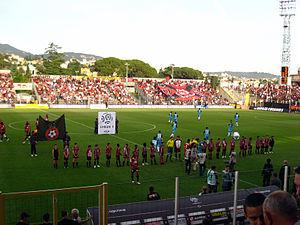
Le stade du Ray à Nice (France), juste avant le début d'une rencontre de football entre l'OGC Nice et l'Olympique de Marseille.
La saison 2005-2006 des Girondins de Bordeaux est la 14ᵉ saison consécutive du club en première division du championnat de France, et la 58ᵉ au sein de l'élite du football français.
L'Olympique Gymnaste Club Nice, couramment abrégé OGCN est un club de football français fondé en 1904 et situé à Nice.
Le tournoi de Toulon 2011 est la trente-neuvième édition du tournoi de Toulon qui a lieu à Toulon et dans le reste du sud-est de la France, du 1ᵉʳ au 10 juin 2011. La Côte d'Ivoire est la tenante du titre.
Officiellement dénommé stade Léo-Lagrange, le stade du Ray est l'ancien stade de football principal de la ville de Nice. Il accueille les matchs de l'OGC Nice de 1927 à 2013. Sa capacité est de 17 415 places à partir de 2004. Il est démoli en 2016-2018.